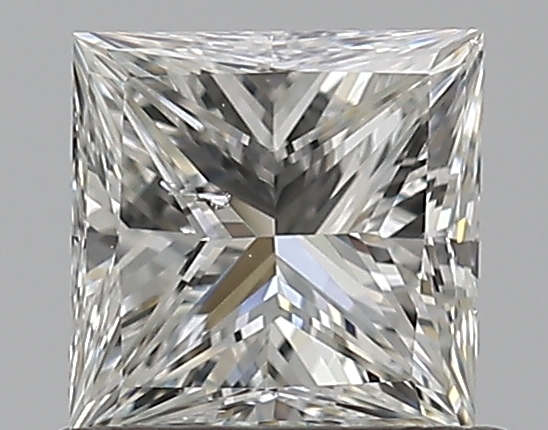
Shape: princess
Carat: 0.7
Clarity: SI2
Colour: H
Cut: VG
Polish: EX
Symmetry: GD
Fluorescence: F
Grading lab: GIA
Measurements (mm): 4.88 x 4.85 x 3.56